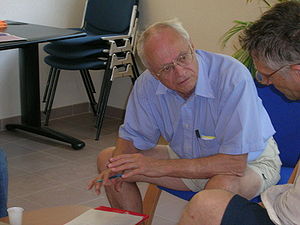
Fieldsmedaljen / Fieldsmedaljevindere
Fieldsmedaljen er en pris, som gives til to, tre eller fire matematikere, der ikke er ældre end 40 år, på den Internationale Matematiske Unions internationale kongres, som afholdes hvert fjerde år. Fieldsmedaljen bliver af mange regnet for den bedste pris en matematiker kan modtage.